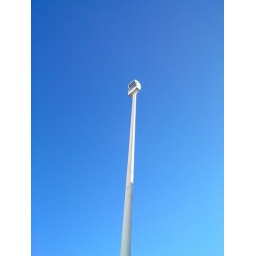
Loving the blue sky today. No clouds in sight #n900